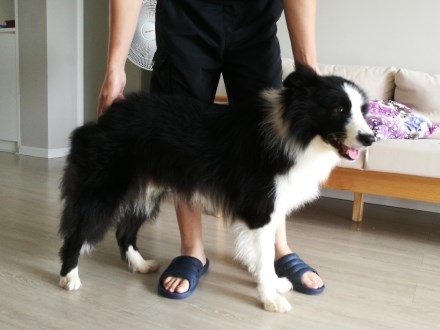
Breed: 2594-n000109-Border_collie